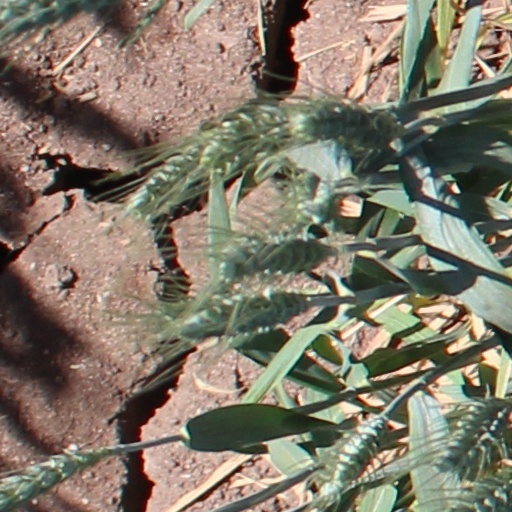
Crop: wheat